Treasure Island

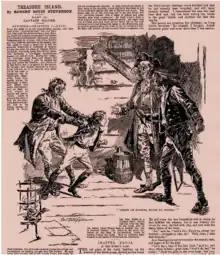
"Treasure Island", illustrated by George Wylie Hutchinson (1894)

"Treasure Island" was written by Stevenson after returning from his first trip to America where he was married. Still a relatively unknown author, inspiration came in summer of 1881 in Braemar, Scotland when bad weather kept the family inside. To amuse his 12-year old stepson, Lloyd Osbourne, he used the idea of a secret map as the basis of a story about hidden treasure.